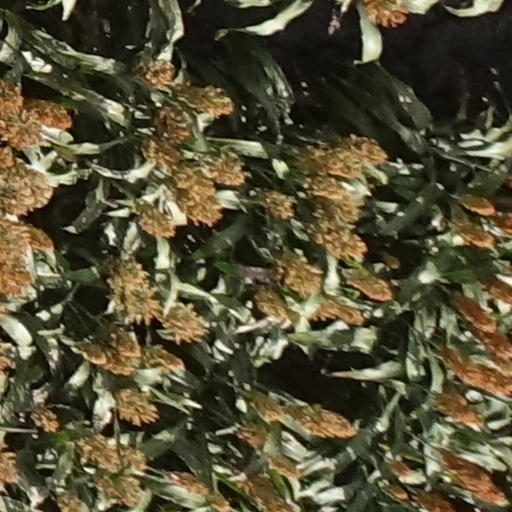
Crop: sorghum